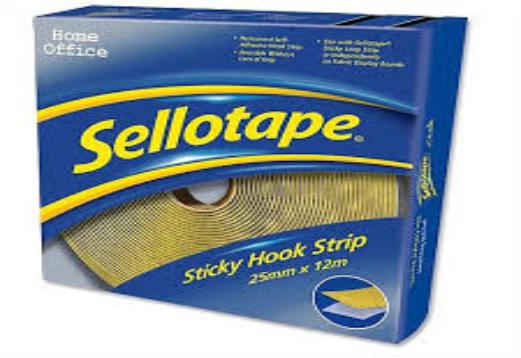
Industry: Necessities